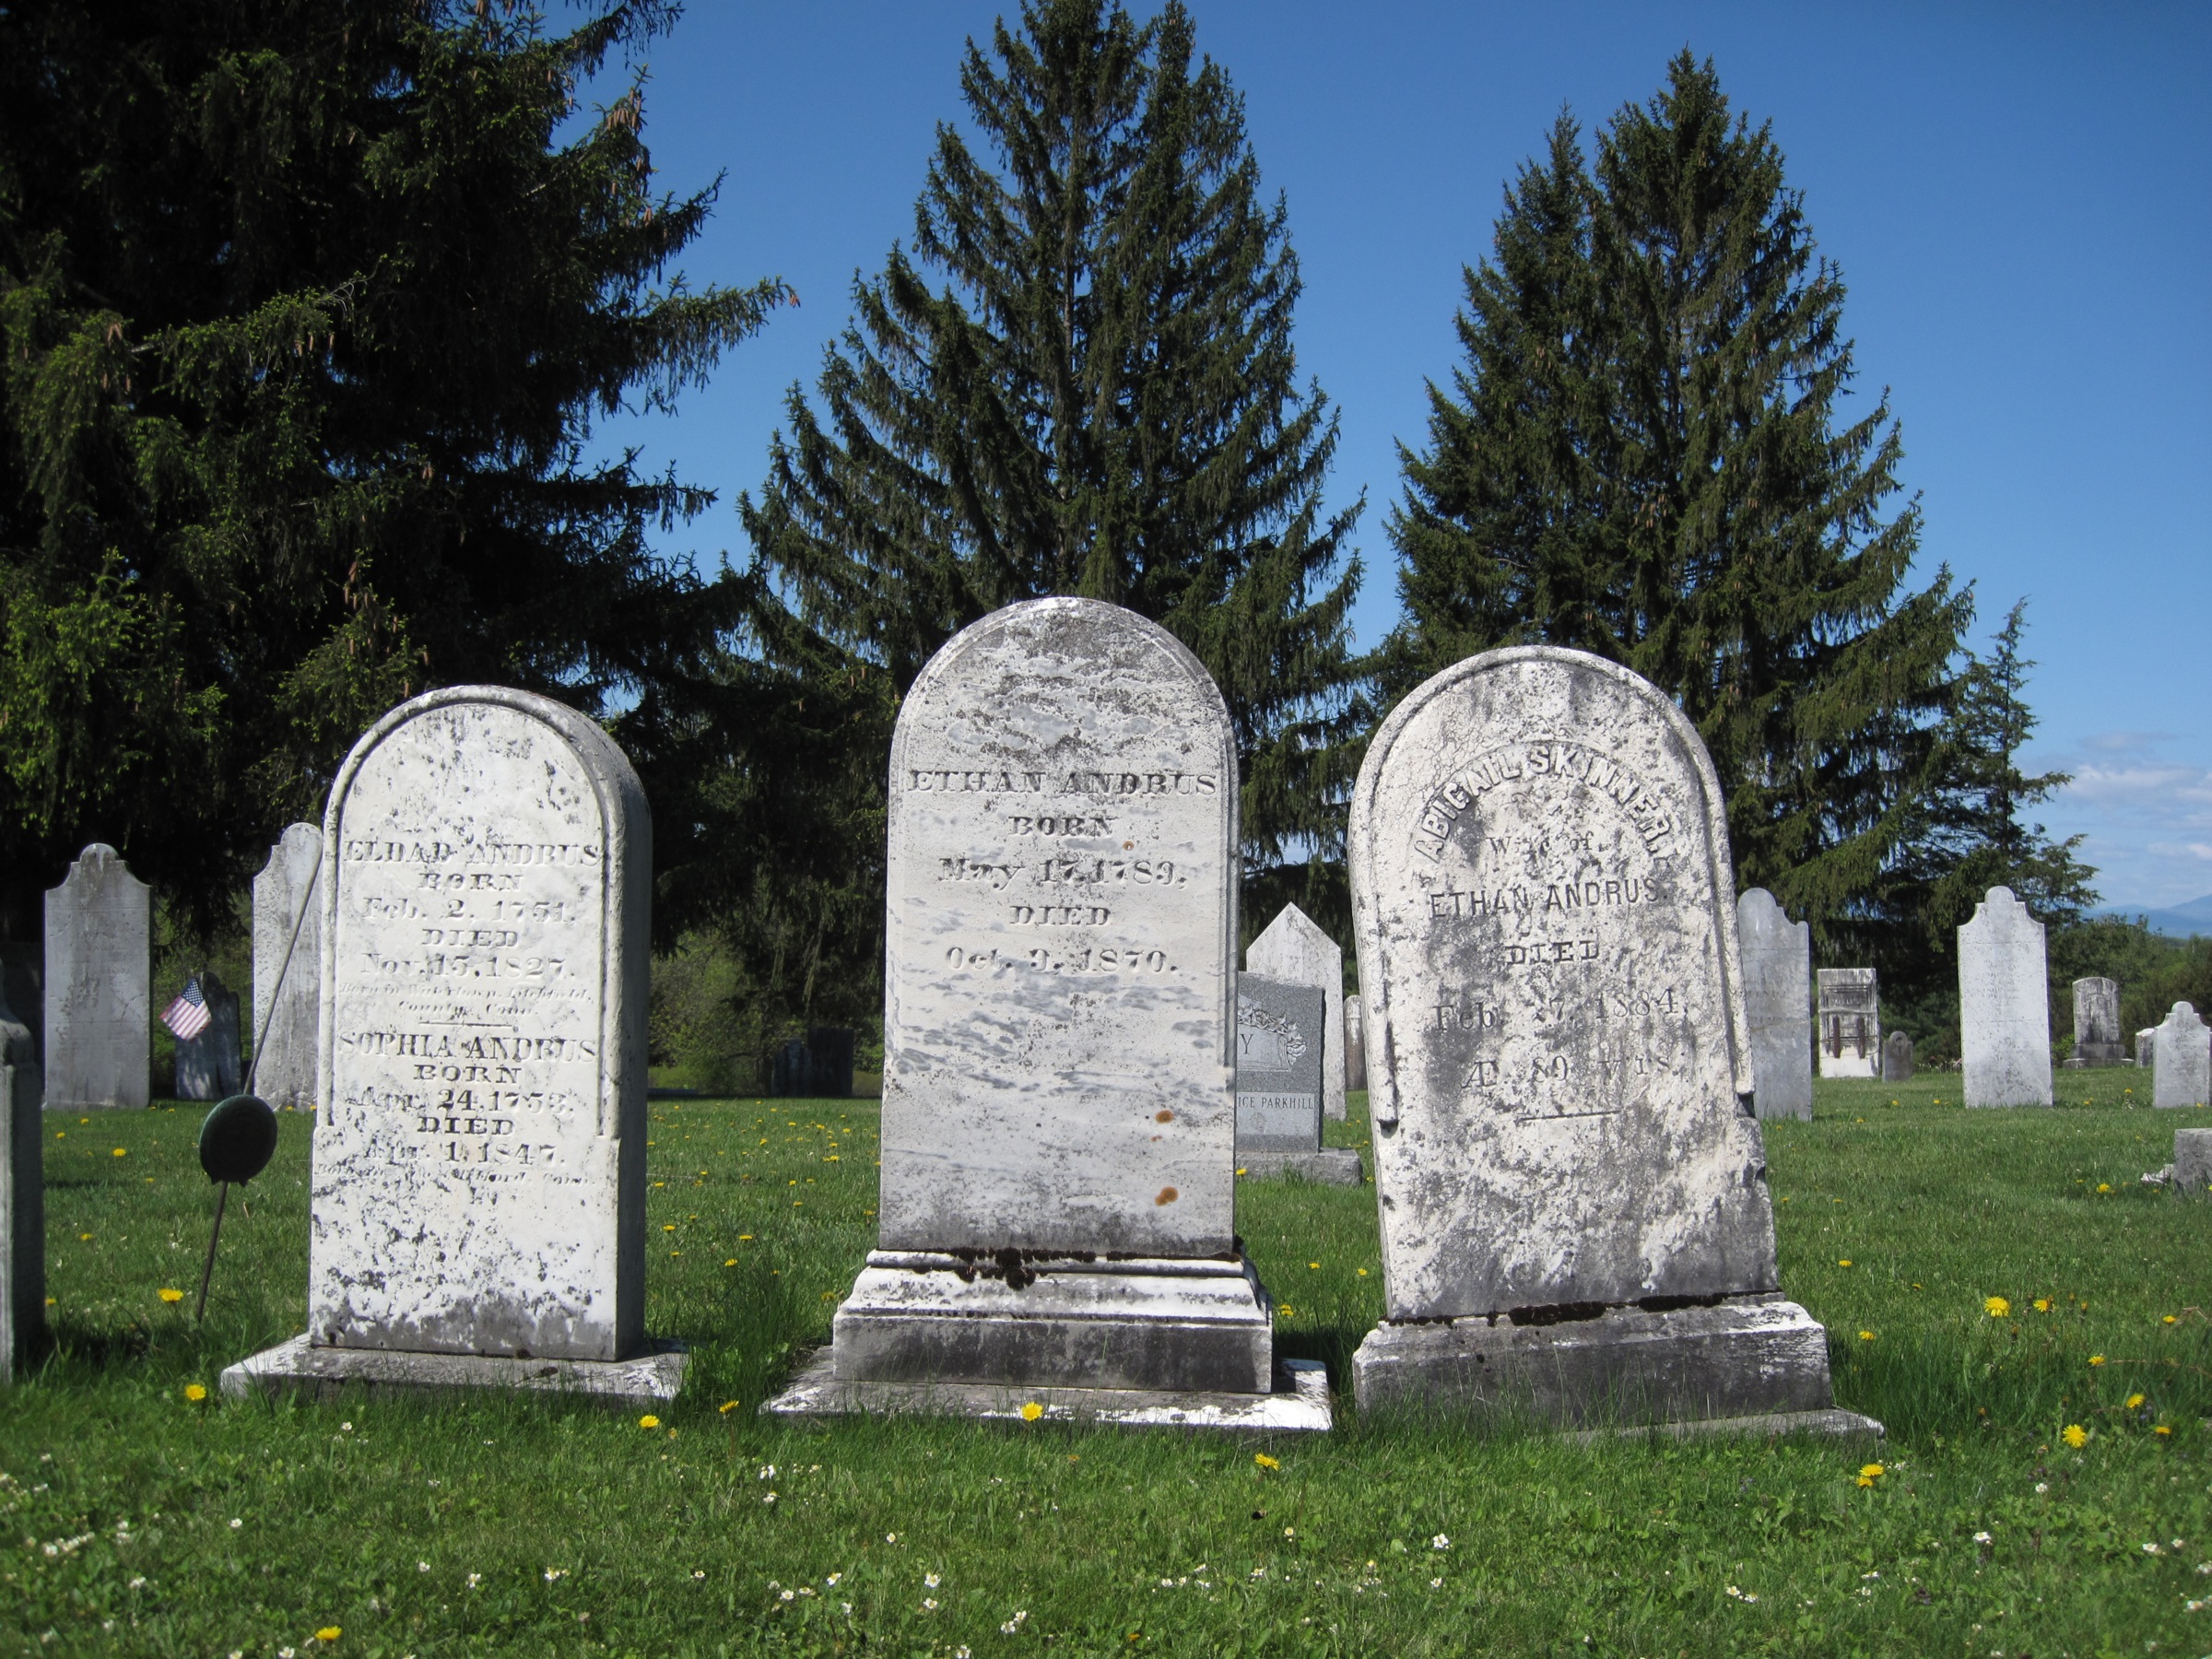
monument, cemetery, grave, memorial, headstone, vermont